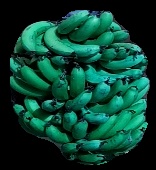
Variety: pachbale
Grade: grade3